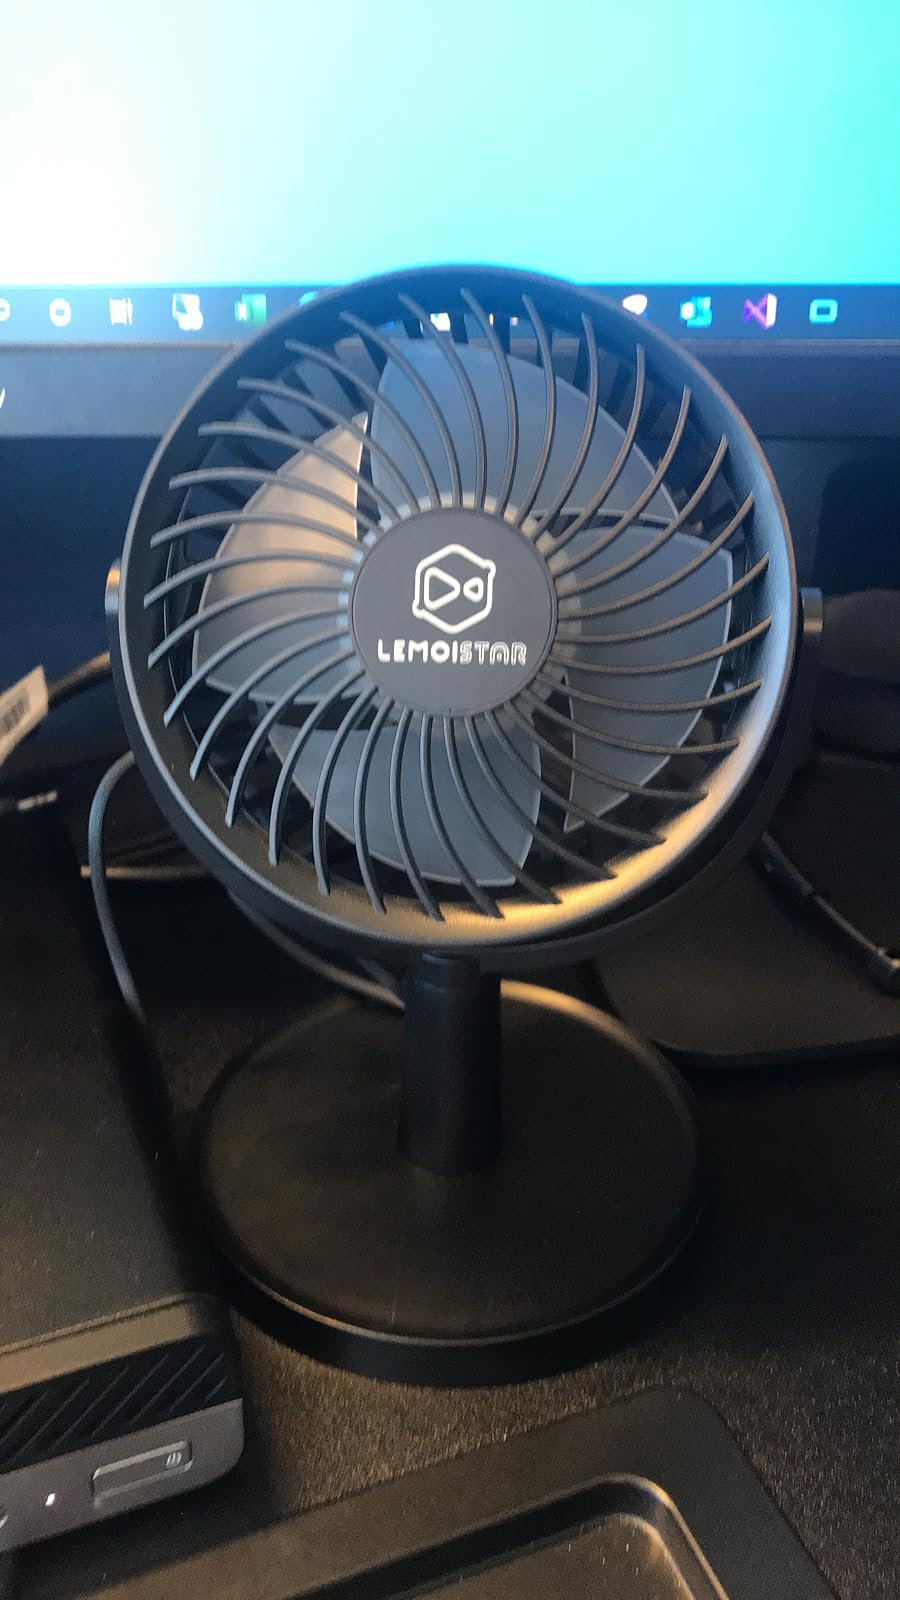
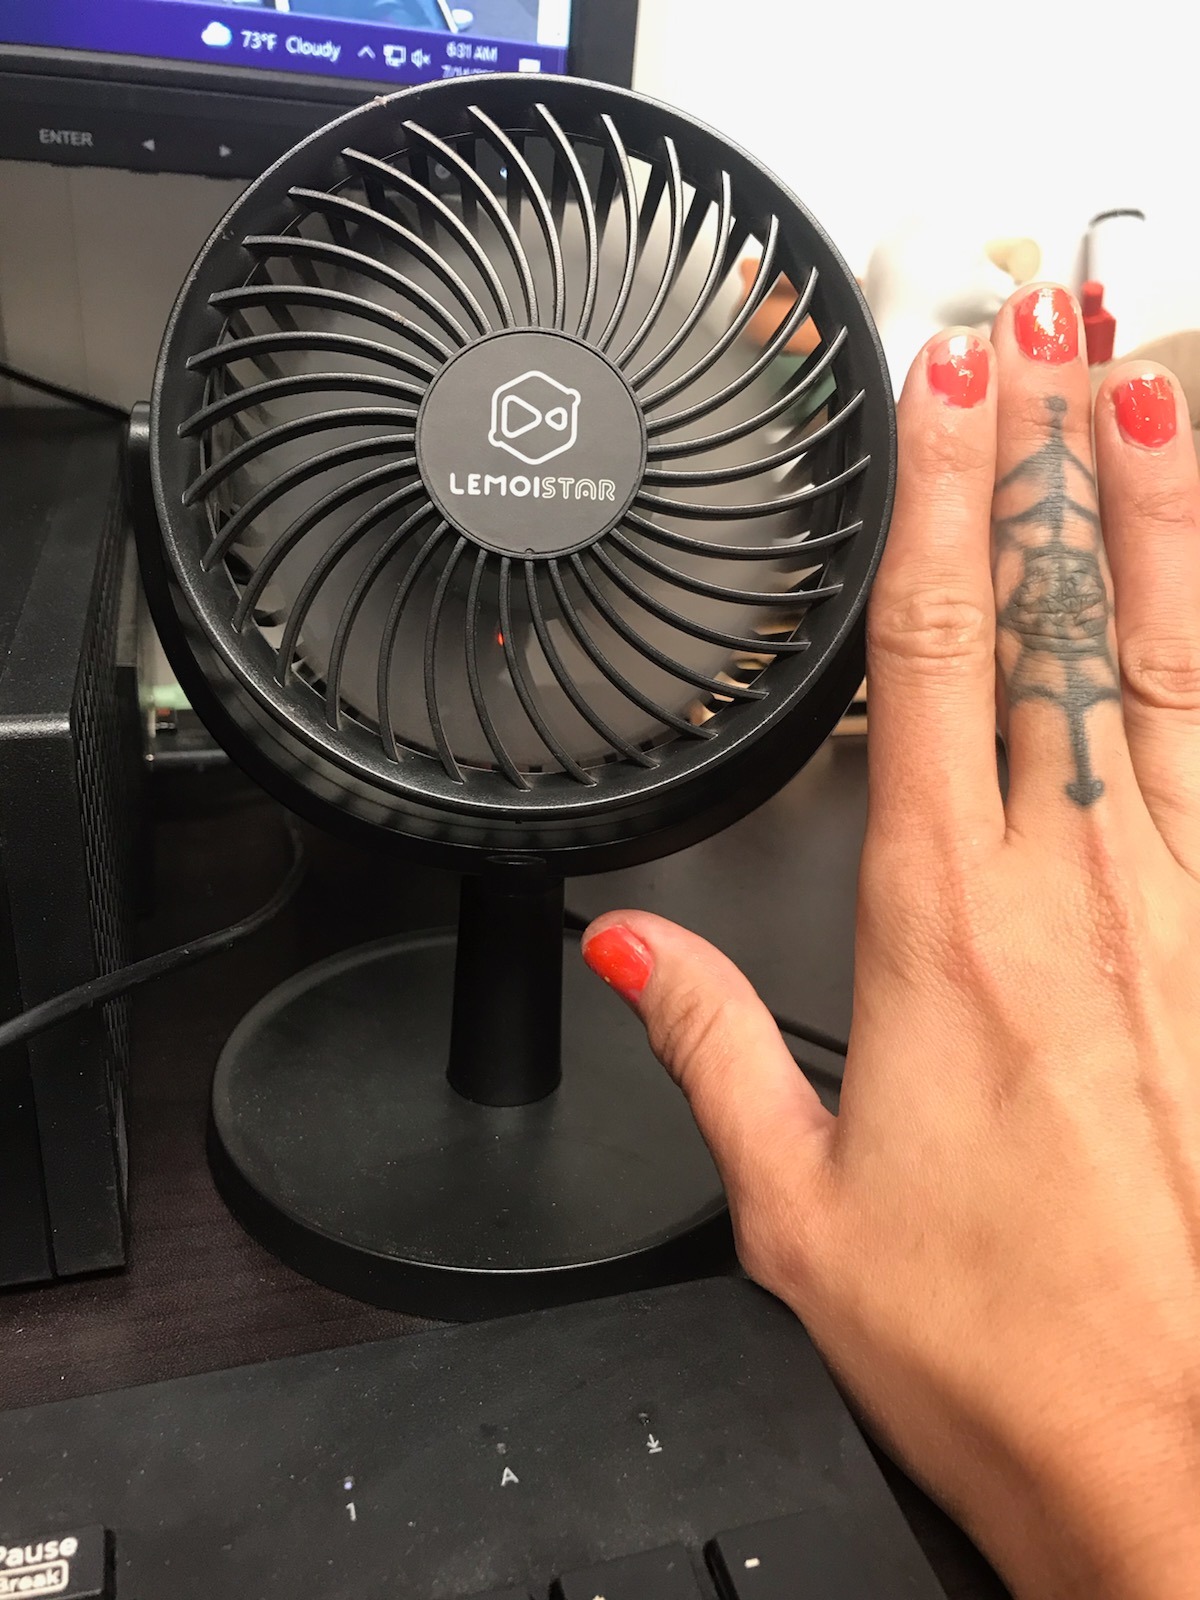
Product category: fan
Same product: yes